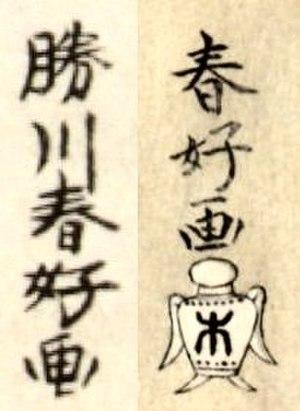
Katsukawa Shunkō I est un dessinateur d'estampes sur bois de style ukiyo-e à Edo. Il est élève de Katsukawa Shunshō et généralement considéré comme le créateur des premiers grands portraits d'acteurs. Comme son maître, Shunkō utilise un sceau en forme de pot ce qui lui vaut le surnom de « Kotsubo ». À l'âge de 45 ans, Shunkō, qui est droitier, est partiellement paralysé et cesse de dessiner des estampes bien qu'il continue de peindre de la main gauche.